America's Next Top Model season 6

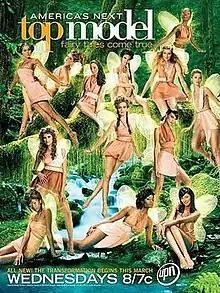

The sixth cycle of America's Next Top Model, premiered on March 8, 2006, which would be the last cycle to air on UPN before merging with The WB to create The CW. The catchphrase for this cycle was "Fairy Tales Come True." This cycle was filmed from October through November 2005.